The Legend of Five Goats

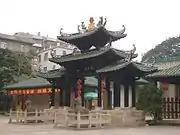
Five Gods Taoism Temple

The Legend of Five Goats comes from the ancient Guangzhou city, and is an origin of Guangzhou's nicknames like 'City of Five Goats', 'City of the Goat', 'City of the Rice'. It is also the origin of many Guangzhou local brands' names. The name can earliest be seen in poetry of Tang dynasty, and the related legendry can be dated back to Jin dynasty. Though the legendary had several versions, it was unified after Ming dynasty. Usually the Legend of Five Goats reflects the history that Lingnan people was colonized by Zhongyuan ancestors. In 2007, this legend was collected into the first batch of The Masterpieces of the Oral and Intangible Heritage of Humanity of Guangzhou.